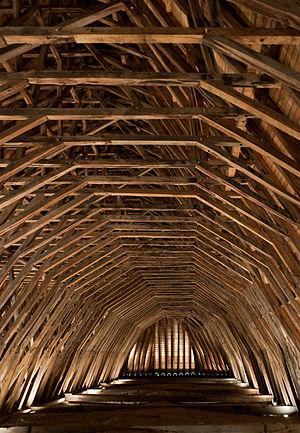
La charpente en bois de cœur de chêne de l'église Saint-Girons à Monein, dans les Pyrénées-Atlantiques, en France construite par les cagots.
Une charpente est un assemblage de bois ou de métal, servant à soutenir ou couvrir des constructions et faisant partie de la toiture. C'est une ossature porteuse ponctuelle, par opposition à la structure linéaire que constitue un mur continu. Elle peut être aussi en béton armé, et dans ce cas, cela ne correspond pas à la définition d'une charpente.
Un cagot, au féminin cagote, dans le sud-ouest de la France, était aussi appelé agote, sur le versant sud des Pyrénées, en Espagne. Il s'agissait de termes dépréciatifs qui désignaient des groupes d'habitants, exerçant des métiers du bois, ou du fer, frappés d'exclusion et de répulsion dans leurs villages surtout au Pays basque de part et d'autre du Piémont pyrénéen et en Gascogne, entre le XIIIᵉ siècle et les temps modernes. La réputation des cagots est associée à la peur de la lèpre. Des populations similaires existaient en Bretagne.
Le Béarn, situé au nord-ouest des Pyrénées, est une ancienne principauté souveraine puis une ancienne province française à partir de 1620. Depuis 1790, le Béarn fait partie du département des Pyrénées-Atlantiques et depuis 2016 de la région Nouvelle-Aquitaine. Les intercommunalités béarnaises créent le pôle métropolitain Pays de Béarn en 2018. Le territoire béarnais regroupe la plaine des gaves de Pau et d'Oloron, les coteaux qui les entourent — Vic-Bilh, Soubestre, Entre-Deux-Gaves — et les trois hautes vallées pyrénéennes d'Ossau, Aspe et Barétous.
L'église Saint-Girons est une église gothique située sur la commune de Monein en Béarn, dans le département des Pyrénées-Atlantiques. Elle est classée monument historique le 7 août 1913. Ses dimensions imposantes en font la plus grande église gothique de Béarn mais sa particularité vient de sa charpente : réalisée en cœur de chênes, elle a la forme d'une double coque de navire renversée.